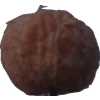
Label: orange_peeled